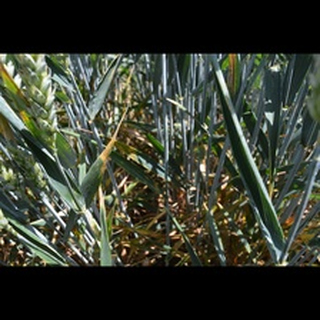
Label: wheat_septoria